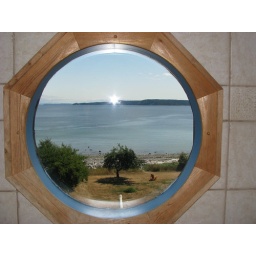
Round window in shower house